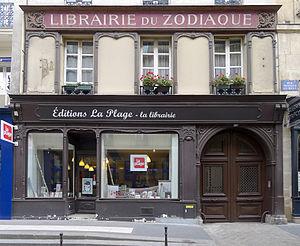
Rue Monsieur-le-Prince (n°60) - Paris VI
Pierre Béarn est un homme de lettres français né le 15 juin 1902 à Bucarest, de parents français et mort le 27 octobre 2004 à Paris, à l'âge de 102 ans.
La rue Monsieur-le-Prince est une voie située dans le quartier de l'Odéon du 6ᵉ arrondissement de Paris.